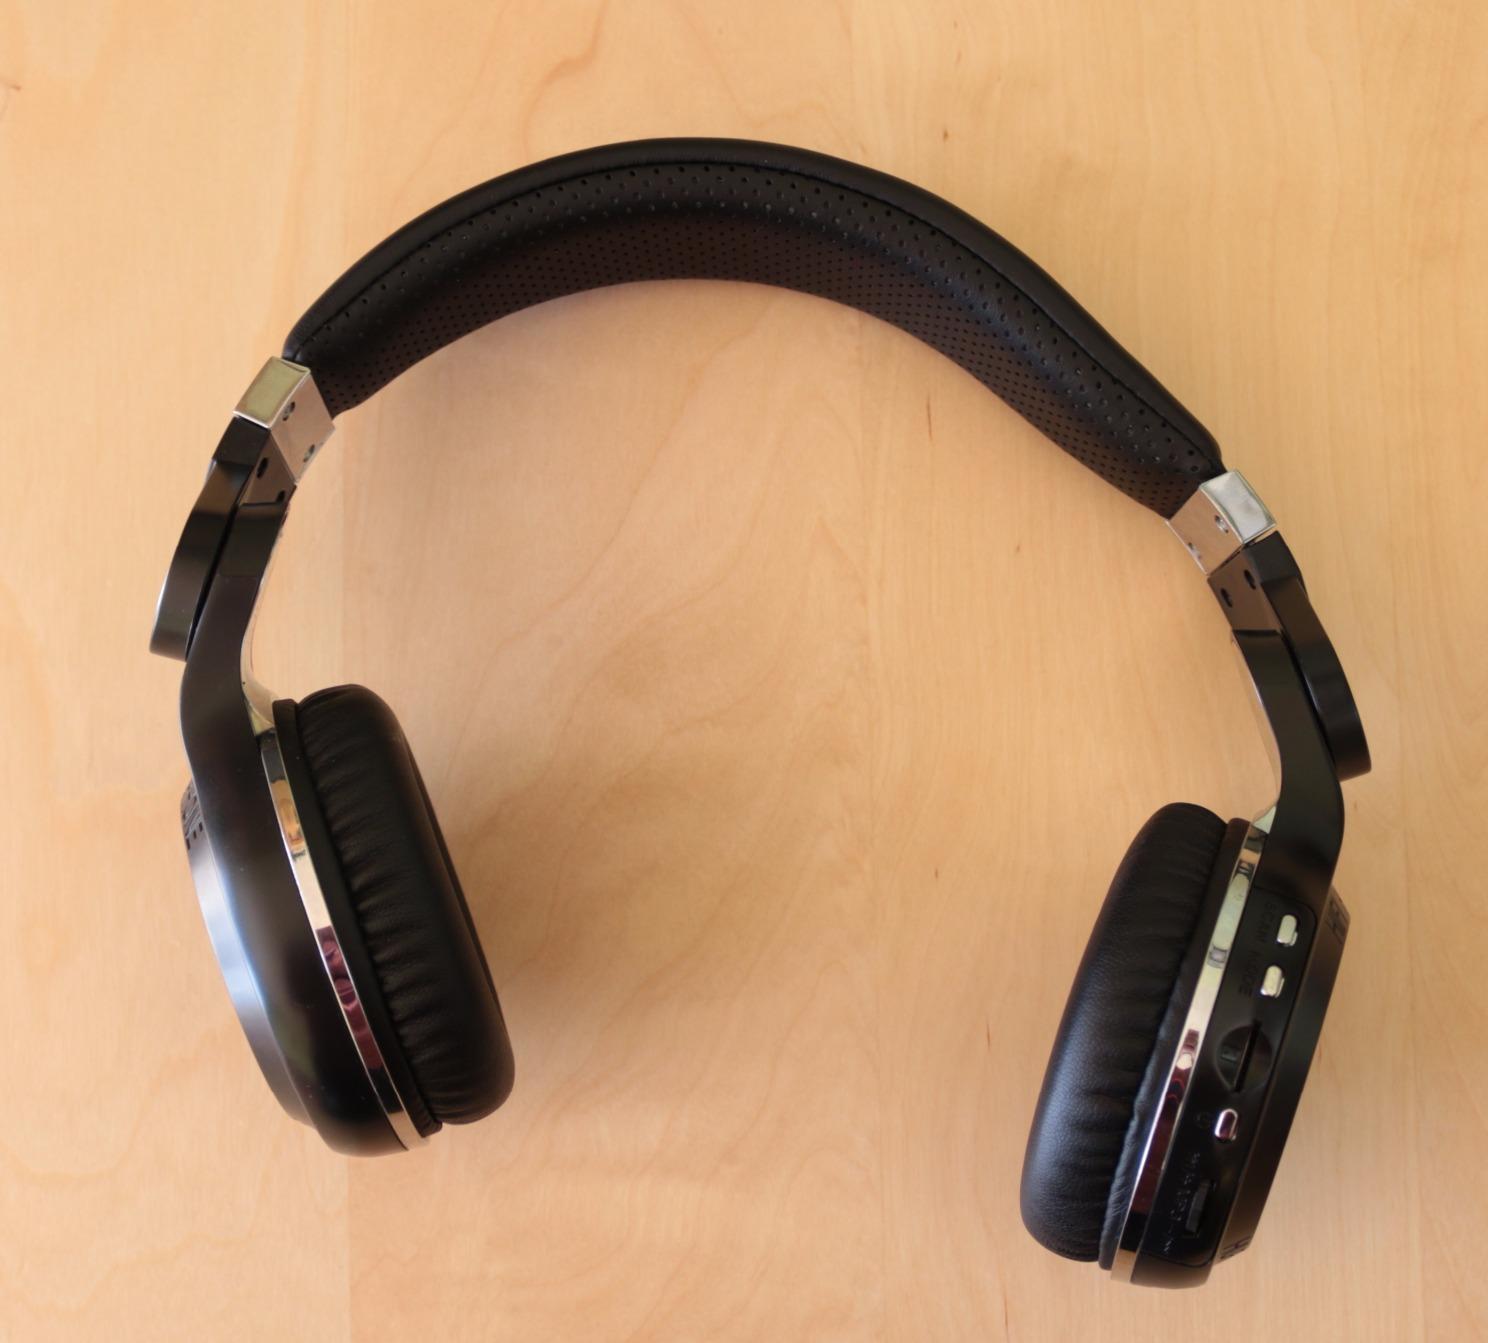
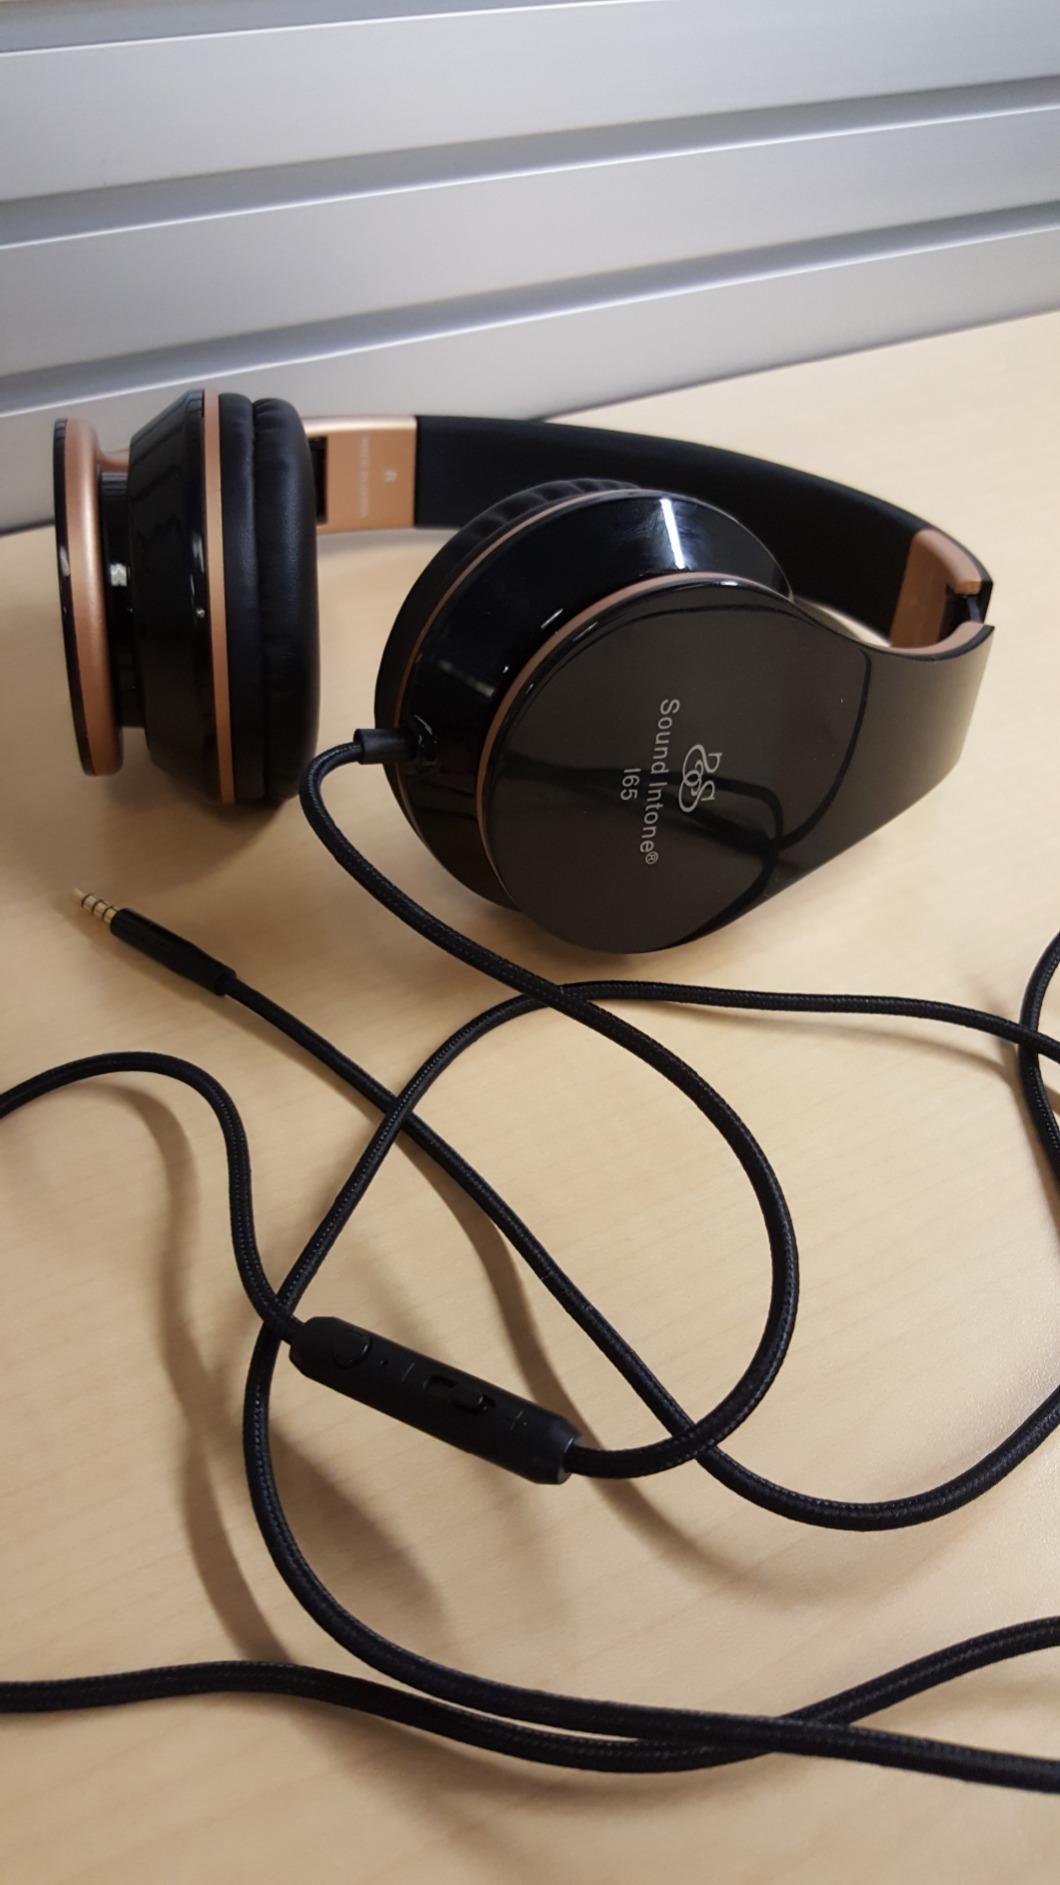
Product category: headphones
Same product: no